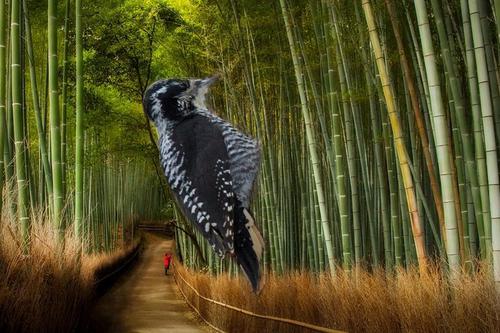
Bird species: American_Three_toed_Woodpecker
Bird type: landbird
Background: land